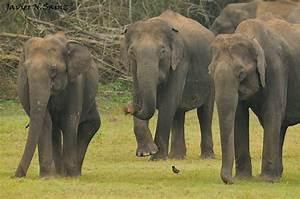
elephant